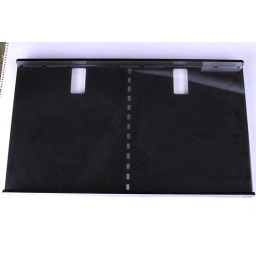
Playfield with black paper below